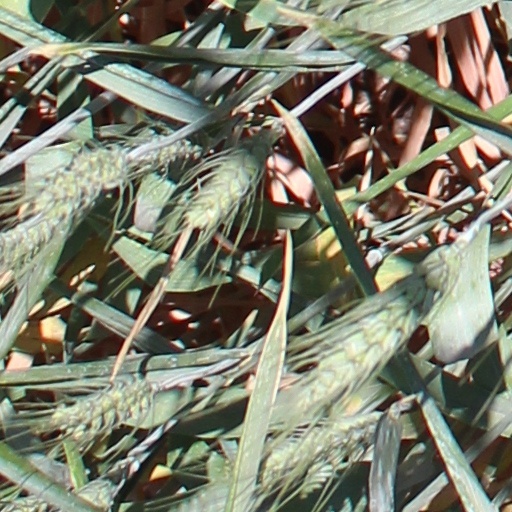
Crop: wheat